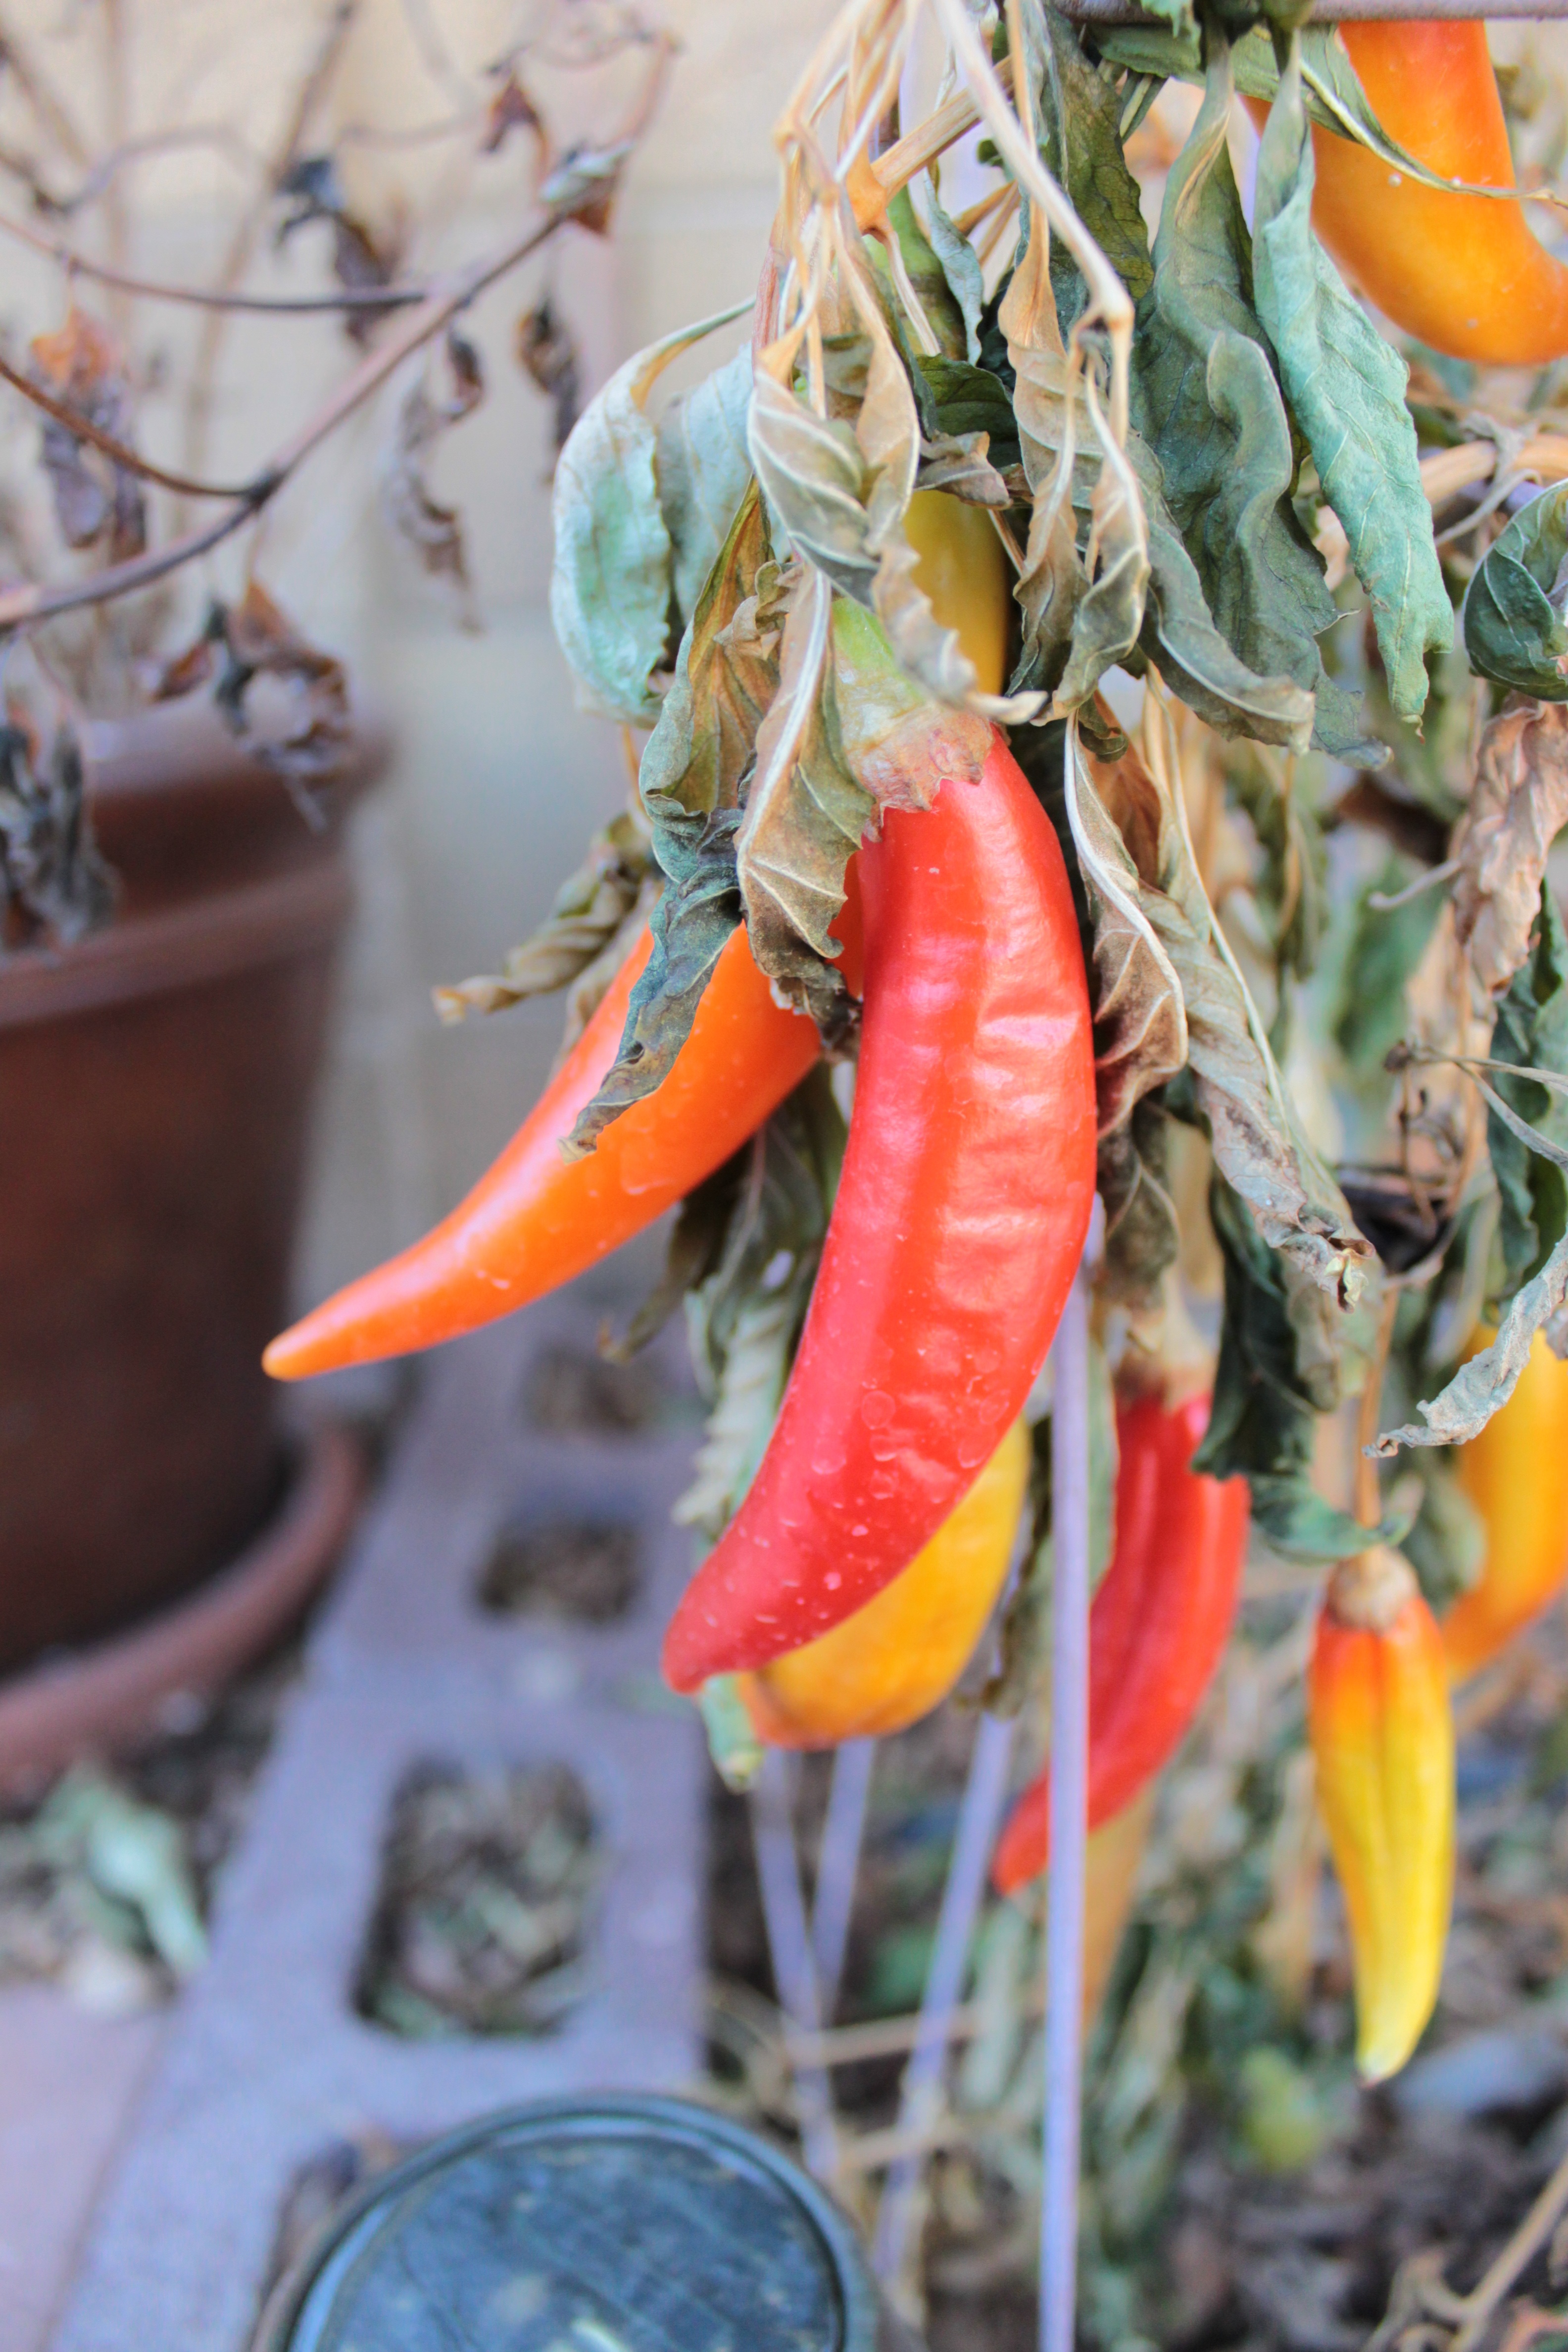
plant, leaf, flower, food, green, red, produce, vegetable, autumn, botany, garden, flora, outside, hot, peppers, flowering plant, land plant